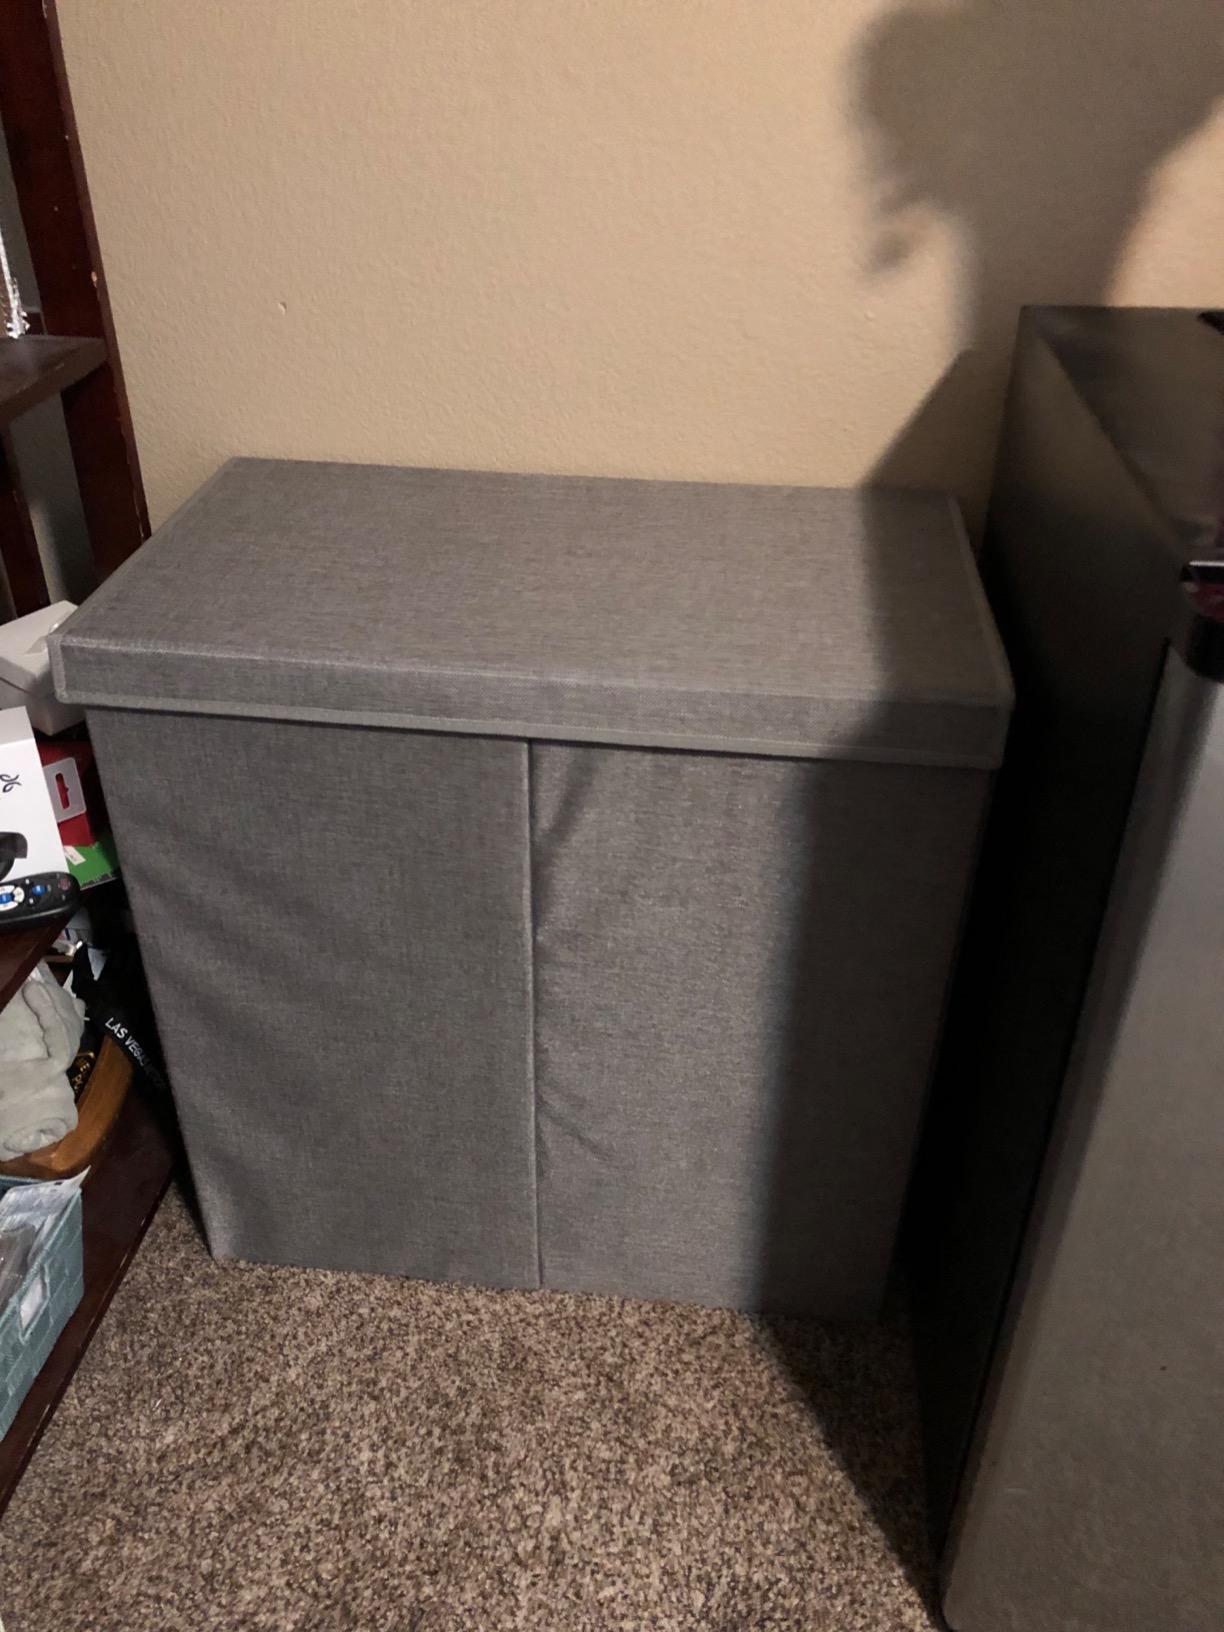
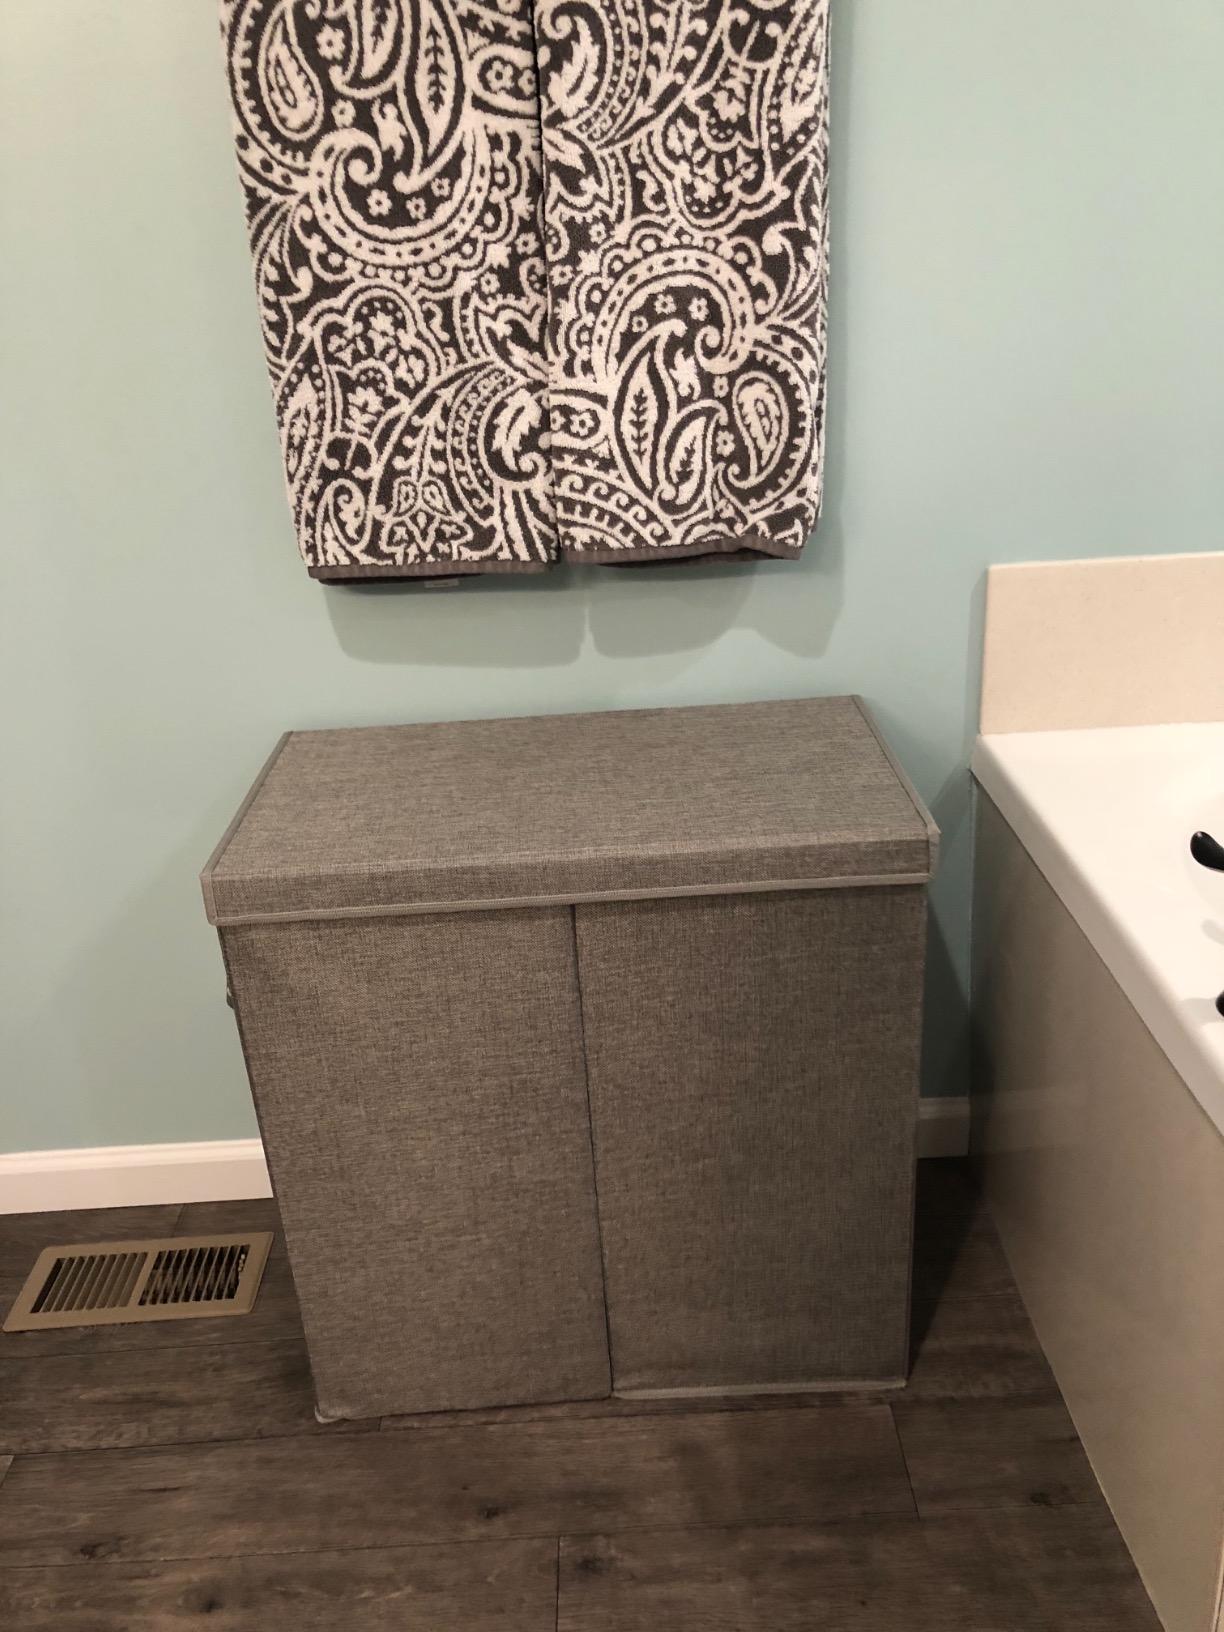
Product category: items_hamper
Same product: yes